Onggi

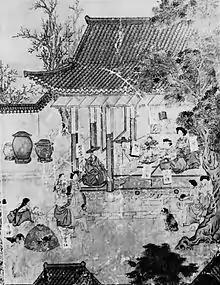
The earliest known painted representations of onggi ware from 1781, in a scene on the panel of "A Pictorial Biography of Hong Yi-san", exhibited at the National Museum of Korea.

The origin of "onggi" dates to around 4000 to 5000 BCE. The types of earthenware include patternless, "mumun", and a red-and-black variety. The patternless earthenware is made with lumps of clay and fine sand. The predecessor of Goryeo celadon and Joseon white porcelain, the black/red earthenware excludes any sand in its creation process. The earthenware's color is determined by both the iron content of the clay and the method used to fire it. The modern onggi shape dates back from the Joseon era.